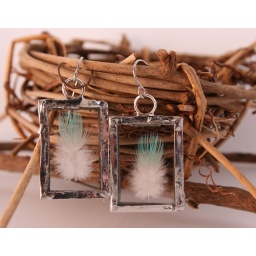
beautiful and delicate, tiny blue feathers are encased in glass